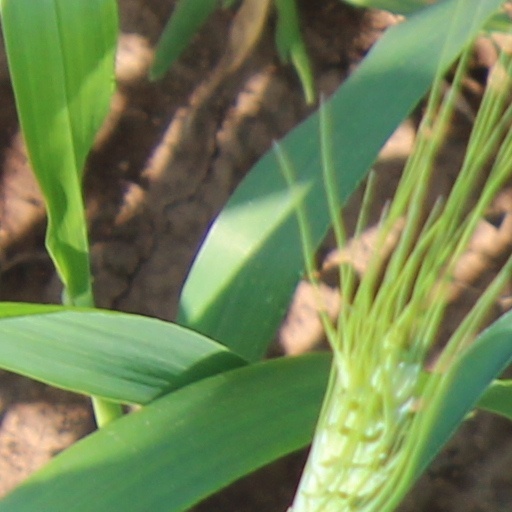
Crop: wheat